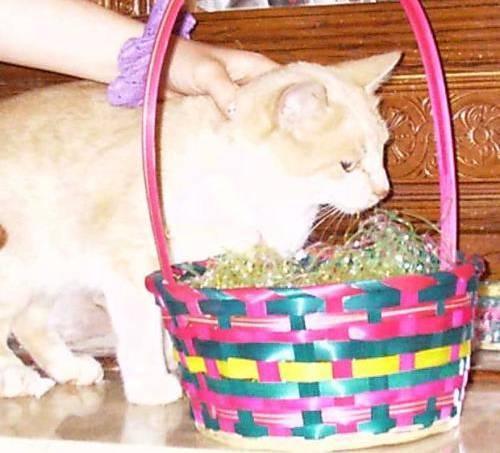
cat